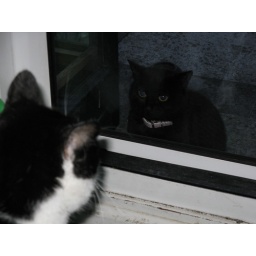
The neighbours cat keeps sitting by the back door poor mite wants to come in!